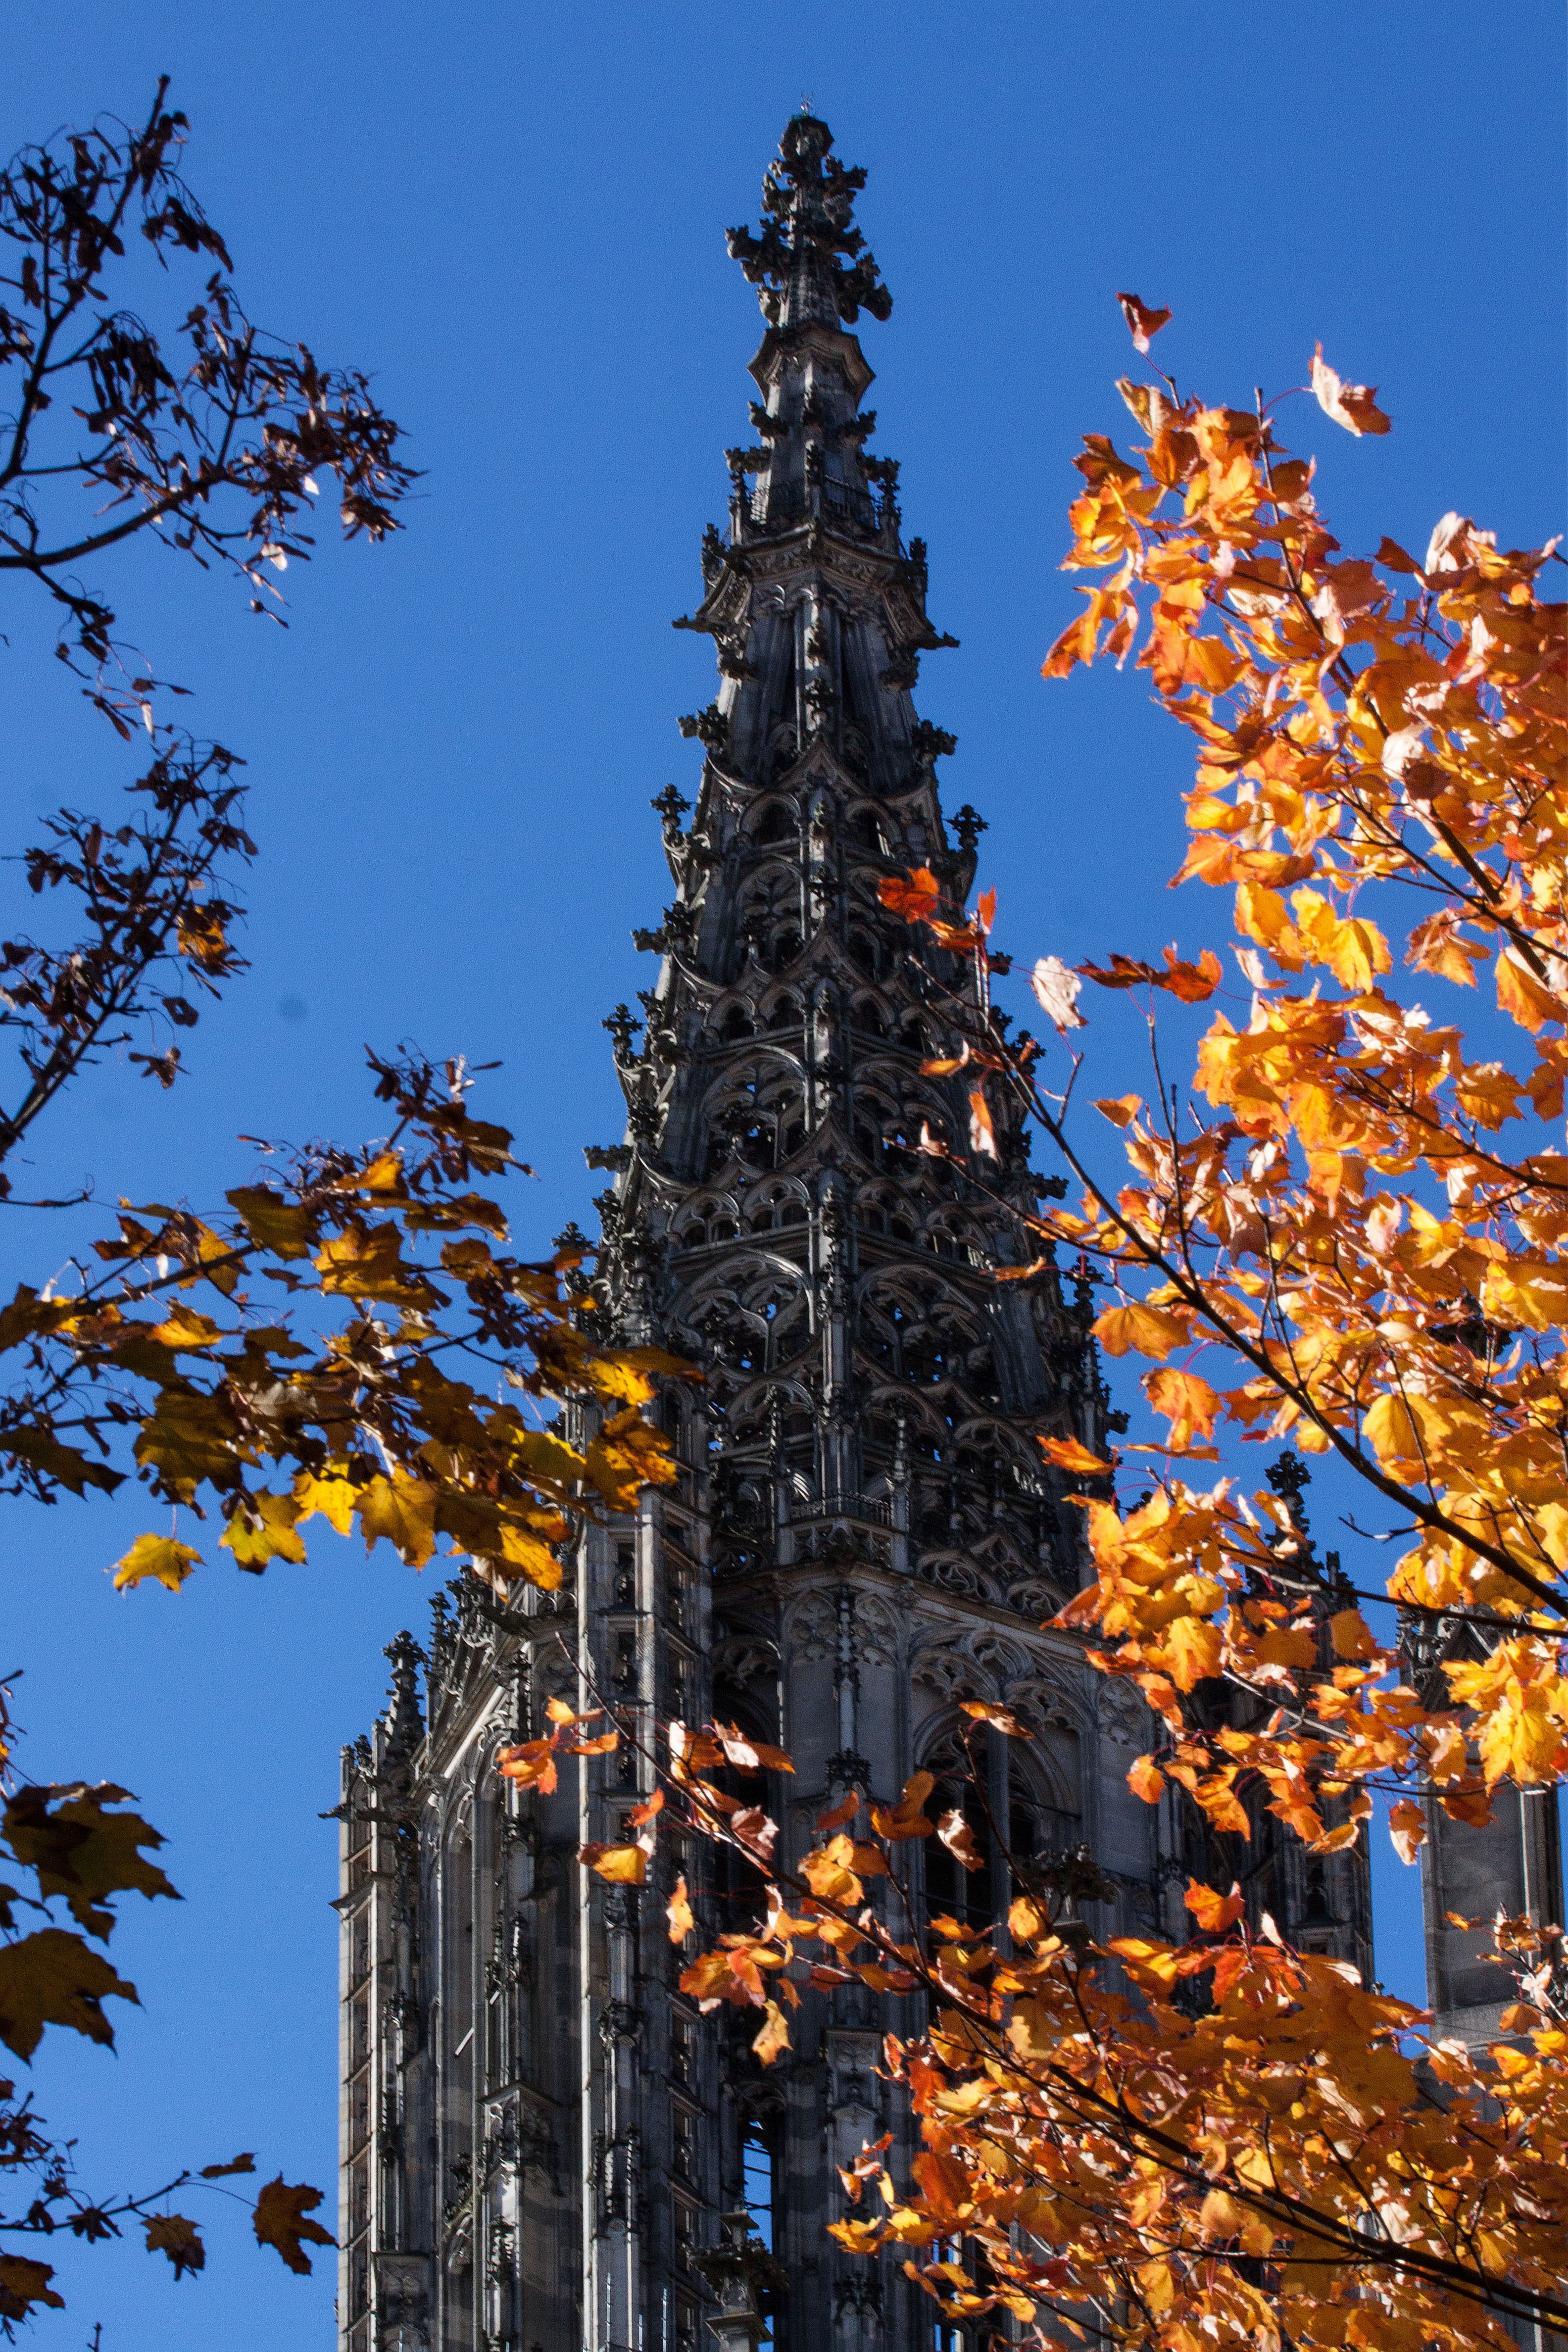
tree, branch, architecture, plant, sky, leaf, building, city, evening, orange, tower, autumn, landmark, facade, blue, church, yellow, spire, steeple, tourist attraction, maidenhair tree, ulm cathedral, west tower, woody plant, main tower